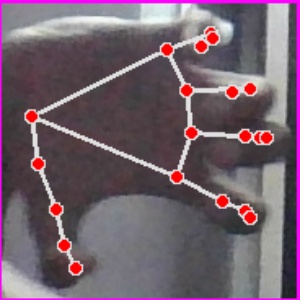
अक्षर: त